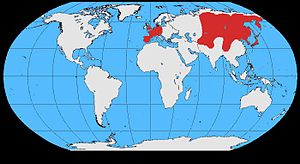
Sortkrage
Sortkragens udbredelse
Sortkragens udbredelse
Sortkrage er en stor spurvefugl, der dels er udbredt i Vesteuropa og dels i Asien, adskilt af udbredelsesområdet for den nære slægtning gråkragen. Arten er næsten altædende og lever f.eks. af smådyr som orme og insekter samt større dyr som ådsler og fugleunger. Den er ligesom mange andre kragefugle meget social og kan færdes i store flokke uden for yngletiden samt overnatte i fællesskab.